Schlossberg (Freiburg)

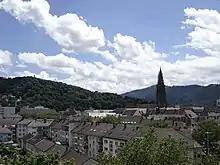
Freiburg - Blick vom Fahnenbergplatz auf Münster 1

The is a tree-covered hill of located in the area of the city of Freiburg im Breisgau. It is directly to the east of Freiburg's Old Town and is part of the Black Forest. The main geological fault is at the western edge of the Schlossberg, towards the Upper Rhine Graben.